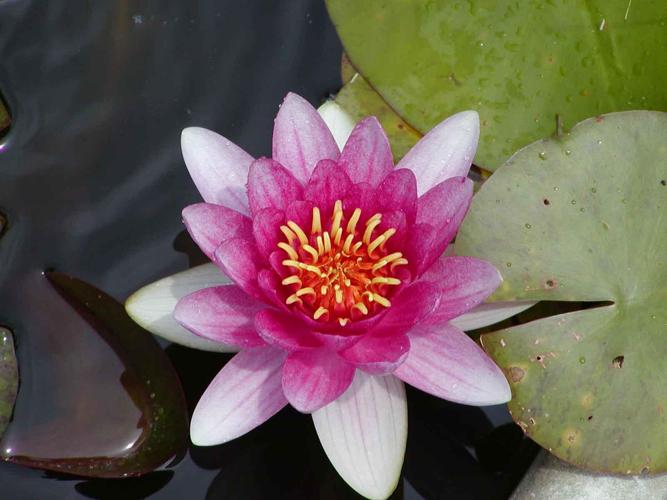
Label: water lily